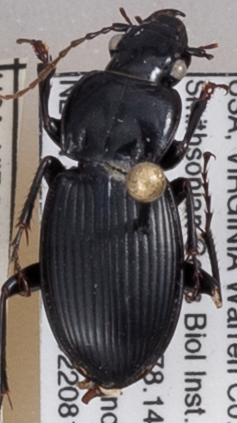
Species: Cyclotrachelus sigillatus
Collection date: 2022-08-11
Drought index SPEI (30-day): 1.28
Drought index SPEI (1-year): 1.082
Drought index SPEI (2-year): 0.764